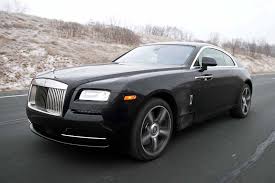
Label: noambulance